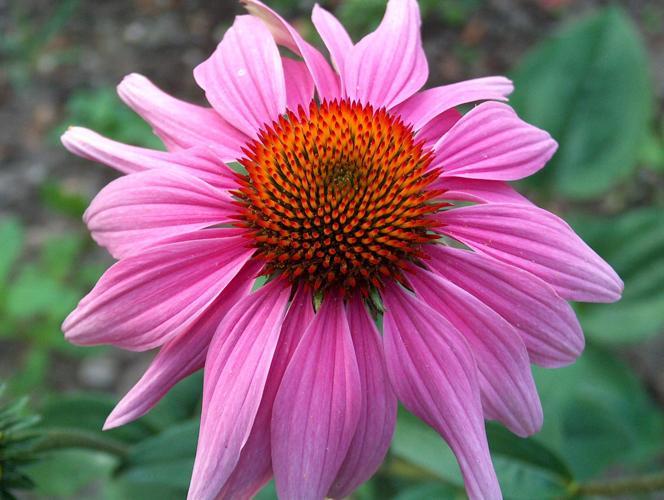
Label: purple coneflower